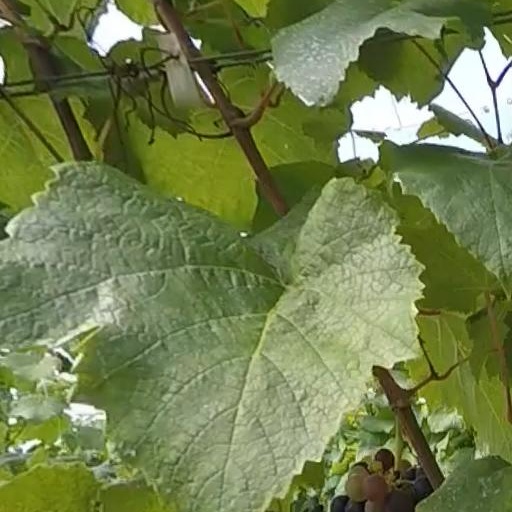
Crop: grape